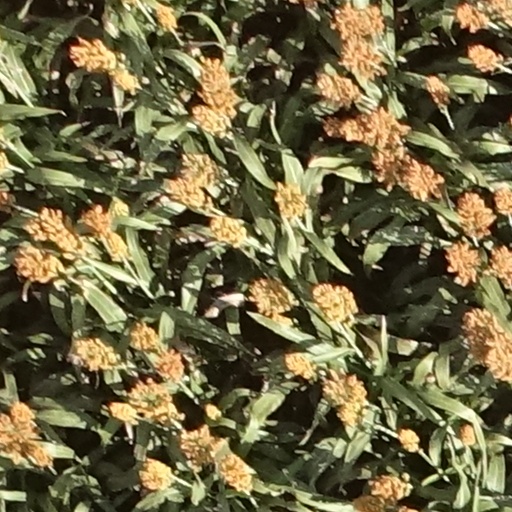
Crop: sorghum